Describe the emotion expressed in this image:  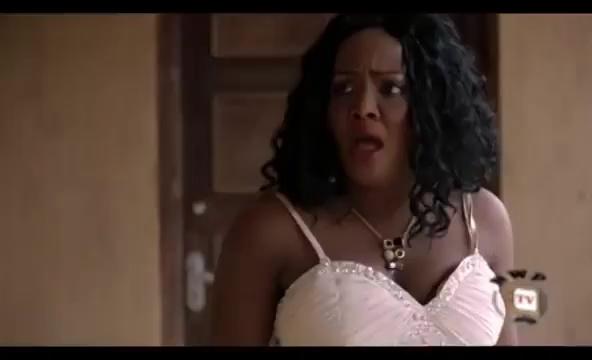
This person displays Pain, valence and arousal with low intensity.